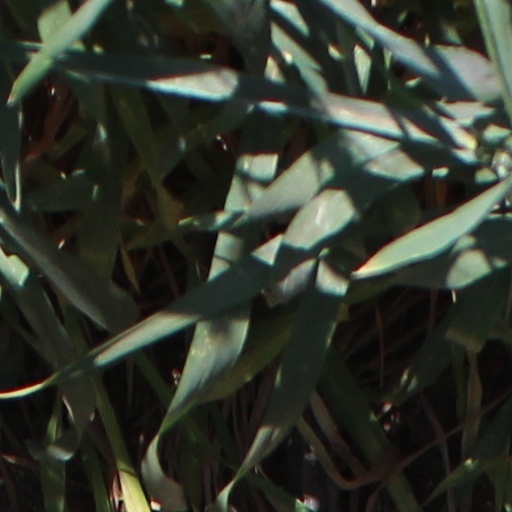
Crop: wheat